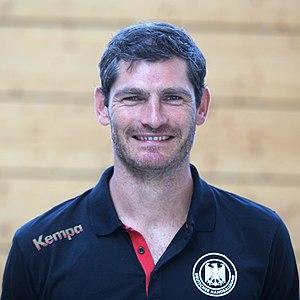
Henning Fritz, né le 21 septembre 1974 à Magdebourg, est un ancien handballeur allemand, évoluant au poste de gardien de but. Malgré une taille modeste pour un gardien de but, il était considéré comme l'un des meilleurs gardiens de buts du monde et a d'ailleurs été élu meilleur handballeur mondial de l'année en 2004. Avec l'équipe nationale d'Allemagne, il est notamment Champion d'Europe en 2004 et Champion du monde en 2007.